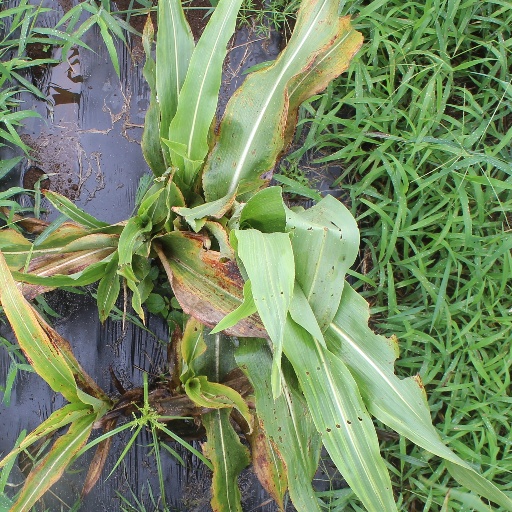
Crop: sorghum